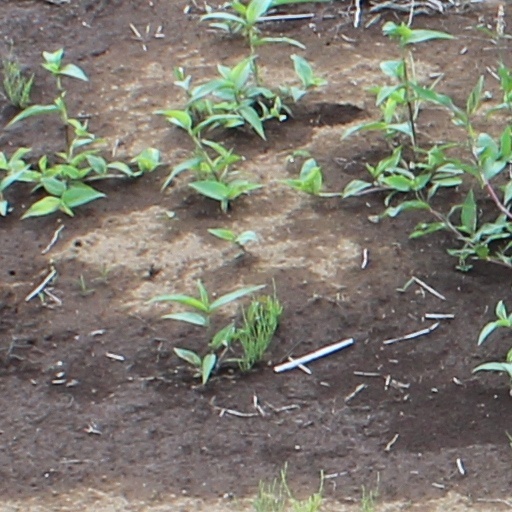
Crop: wheat